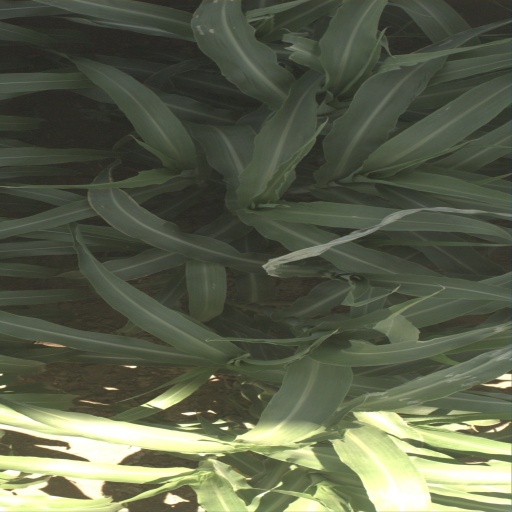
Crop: sorghum